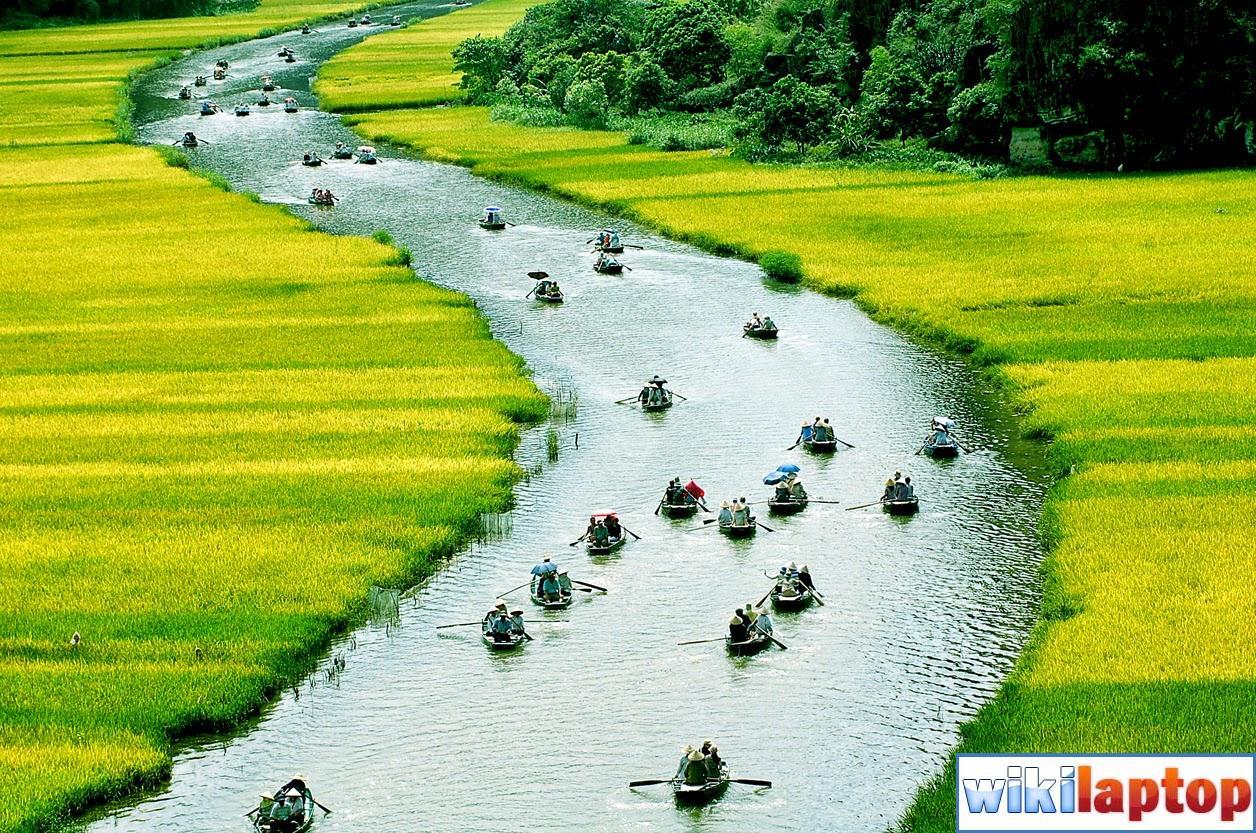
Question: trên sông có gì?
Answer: trên sông có những chiếc xuồng